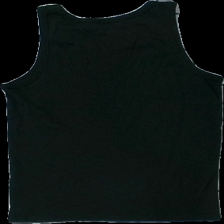
View: back
Type: Tank top
Category: Ladies
Brand: Lager 157
Colors: Black
Material: 100% bomull
Cut: C-collar
Size: S
Season: All
Price range: <50
Recommended usage: Reuse
Description: svart linne